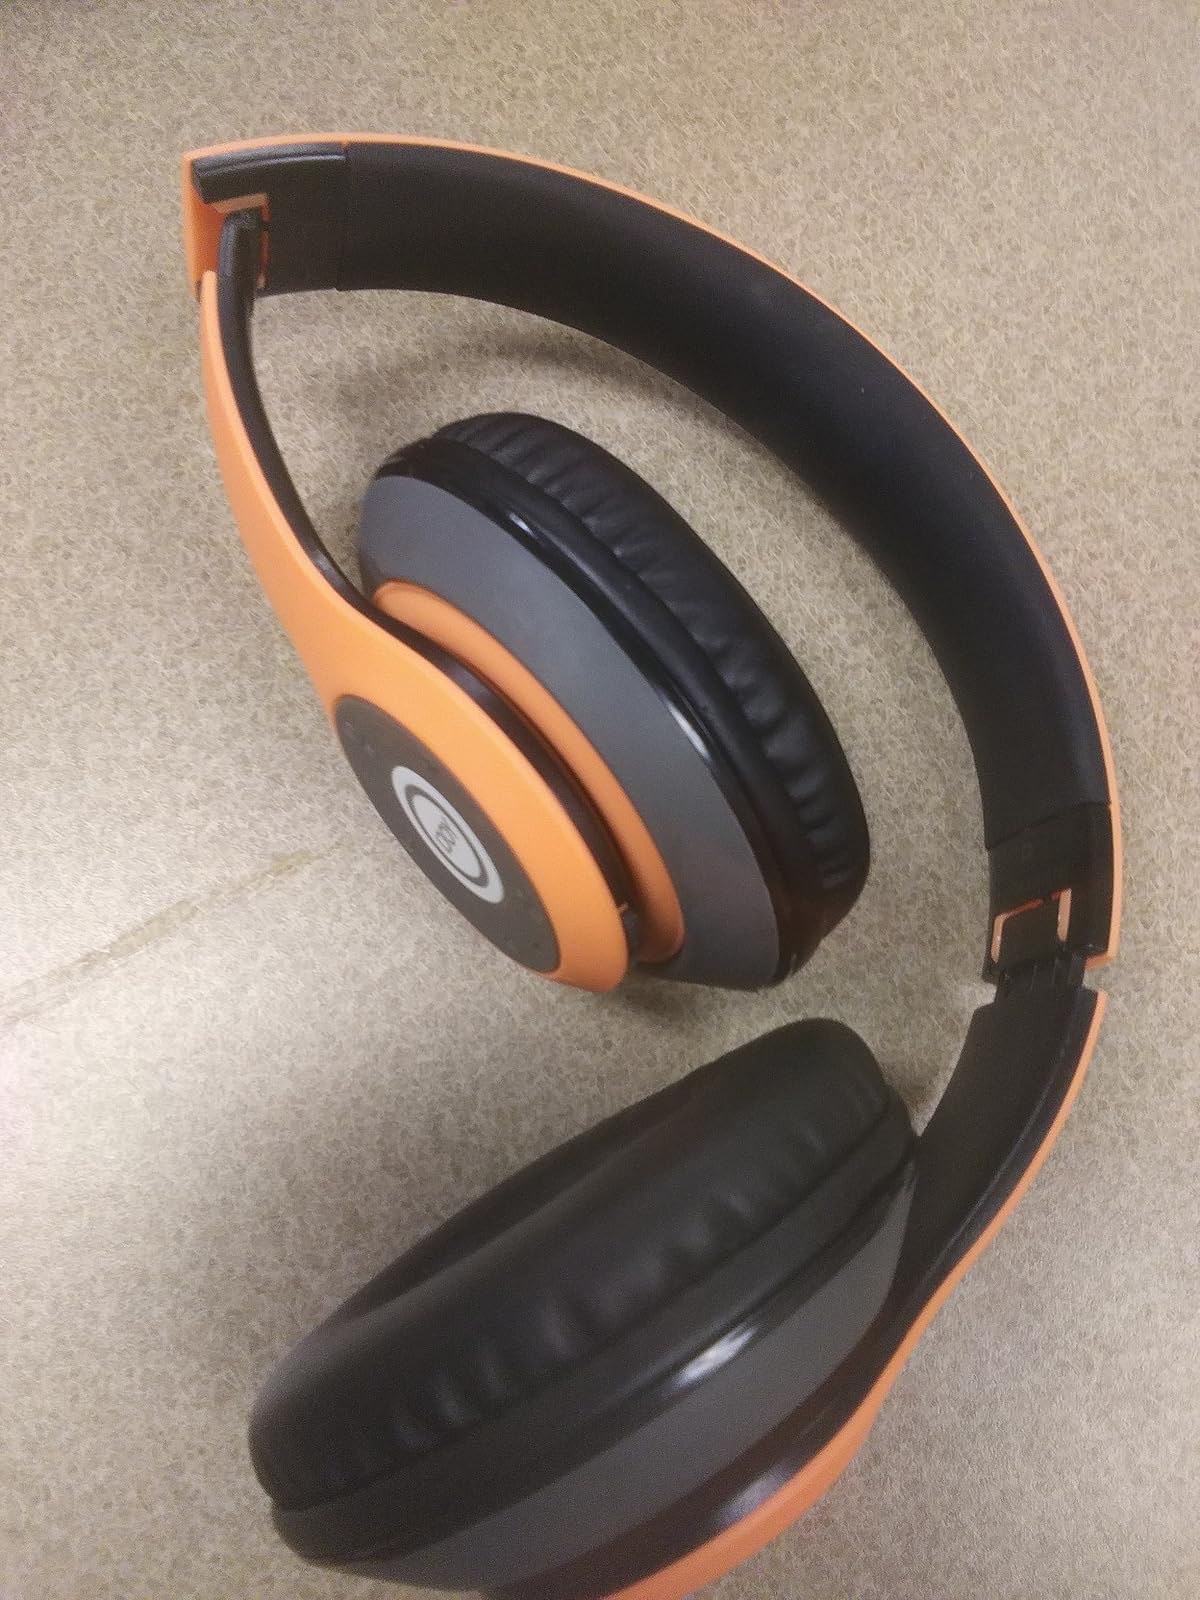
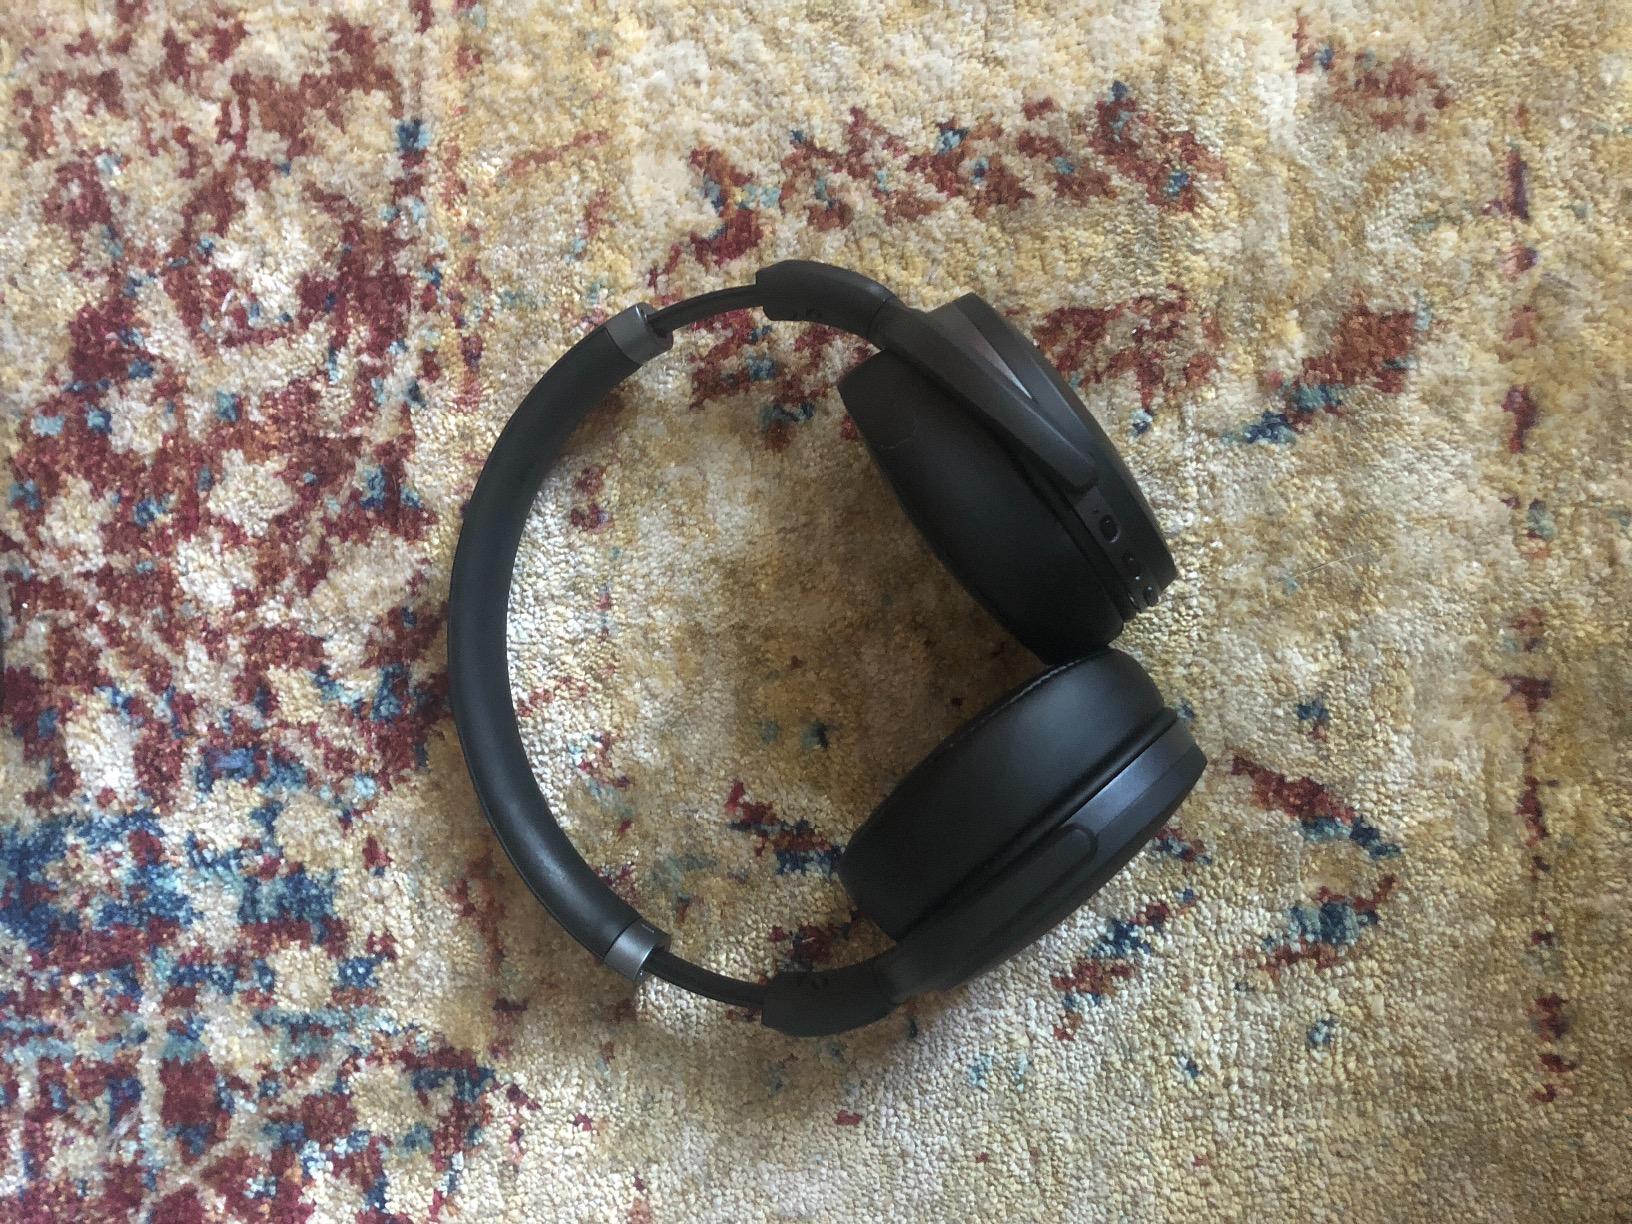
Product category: headphones
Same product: no